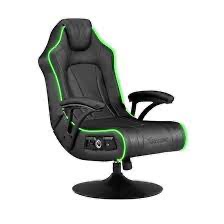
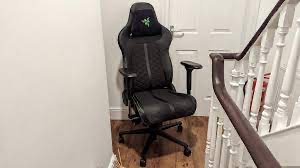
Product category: items_chair
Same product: no